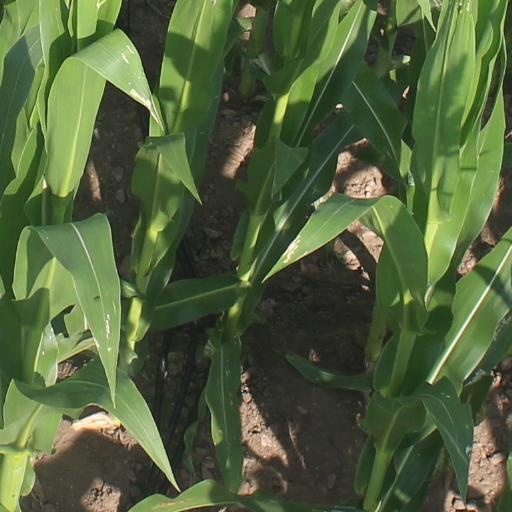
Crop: maize; corn